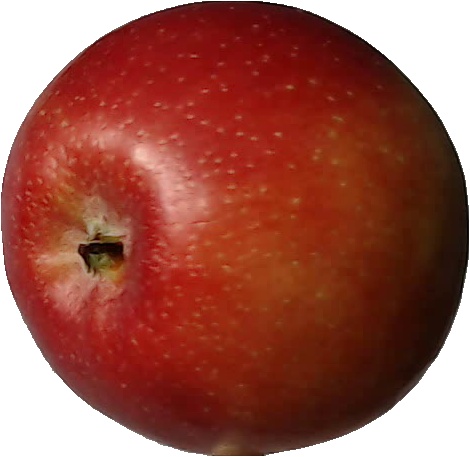
Label: apple_braeburn_1